History of Wales

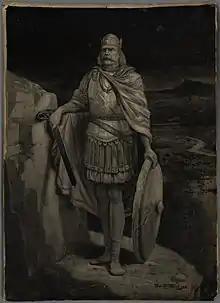
Caradog by Thomas Prydderch. Caradog was leader of the north Walian Celtic tribe, the Ordovices, and led multiple Celtic tribes against the Romans.

The Roman conquest of Wales began in AD 48 and took 30 years to complete; the occupation lasted over 300 years. The most famous resistance was led by Caratacus of the Catuvellauni tribe (modern day Essex), who were defeated by the Romans. Caratacus then fled to the Silures (of present day Monmouthshire) and the Ordovices (of North Wales) and led them in a war against the Romans. His forces were eventually defeated and Caratacus was handed over to the Romans. He was taken to Rome and gave a speech, impressing the Roman emperor to the extent that he was pardoned and allowed to live peacefully in Rome.